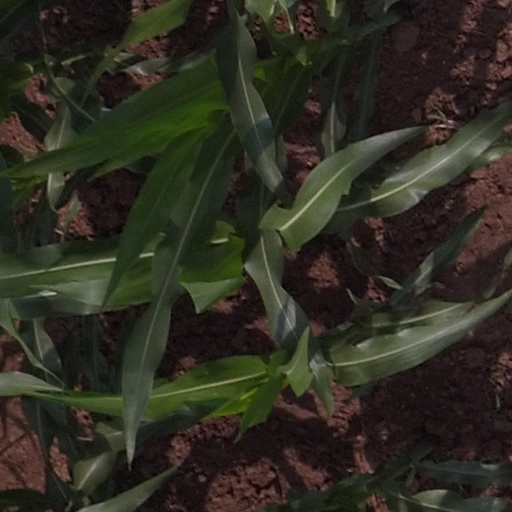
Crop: maize; corn